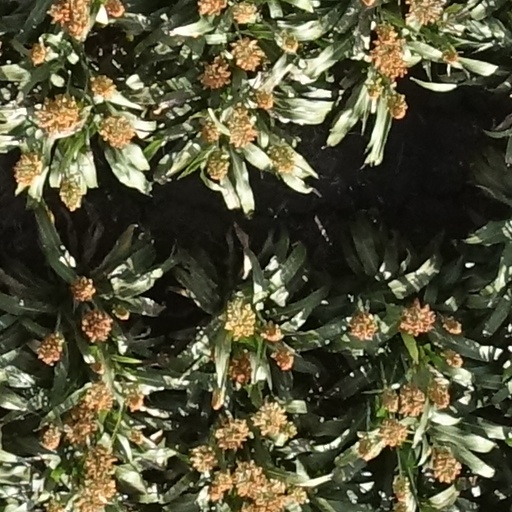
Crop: sorghum